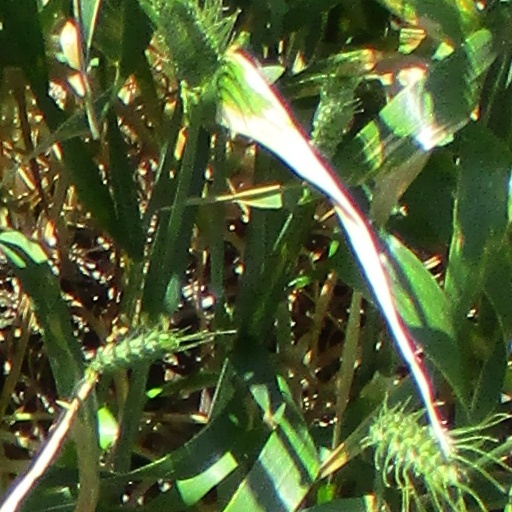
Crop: wheat